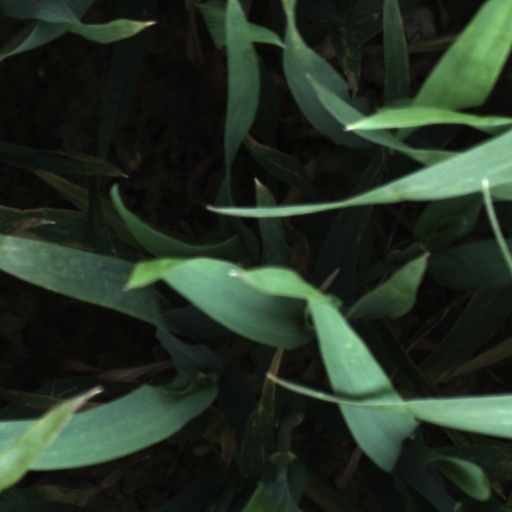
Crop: wheat